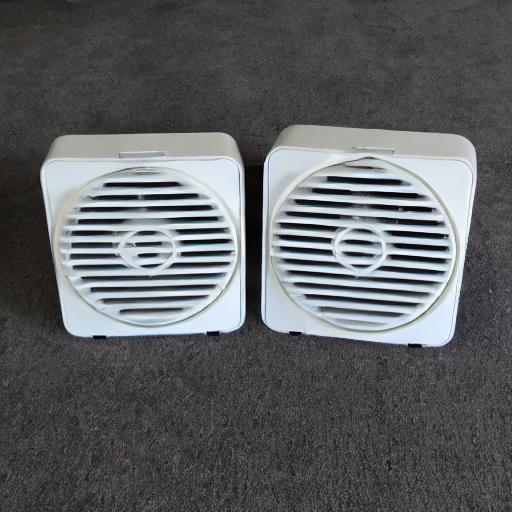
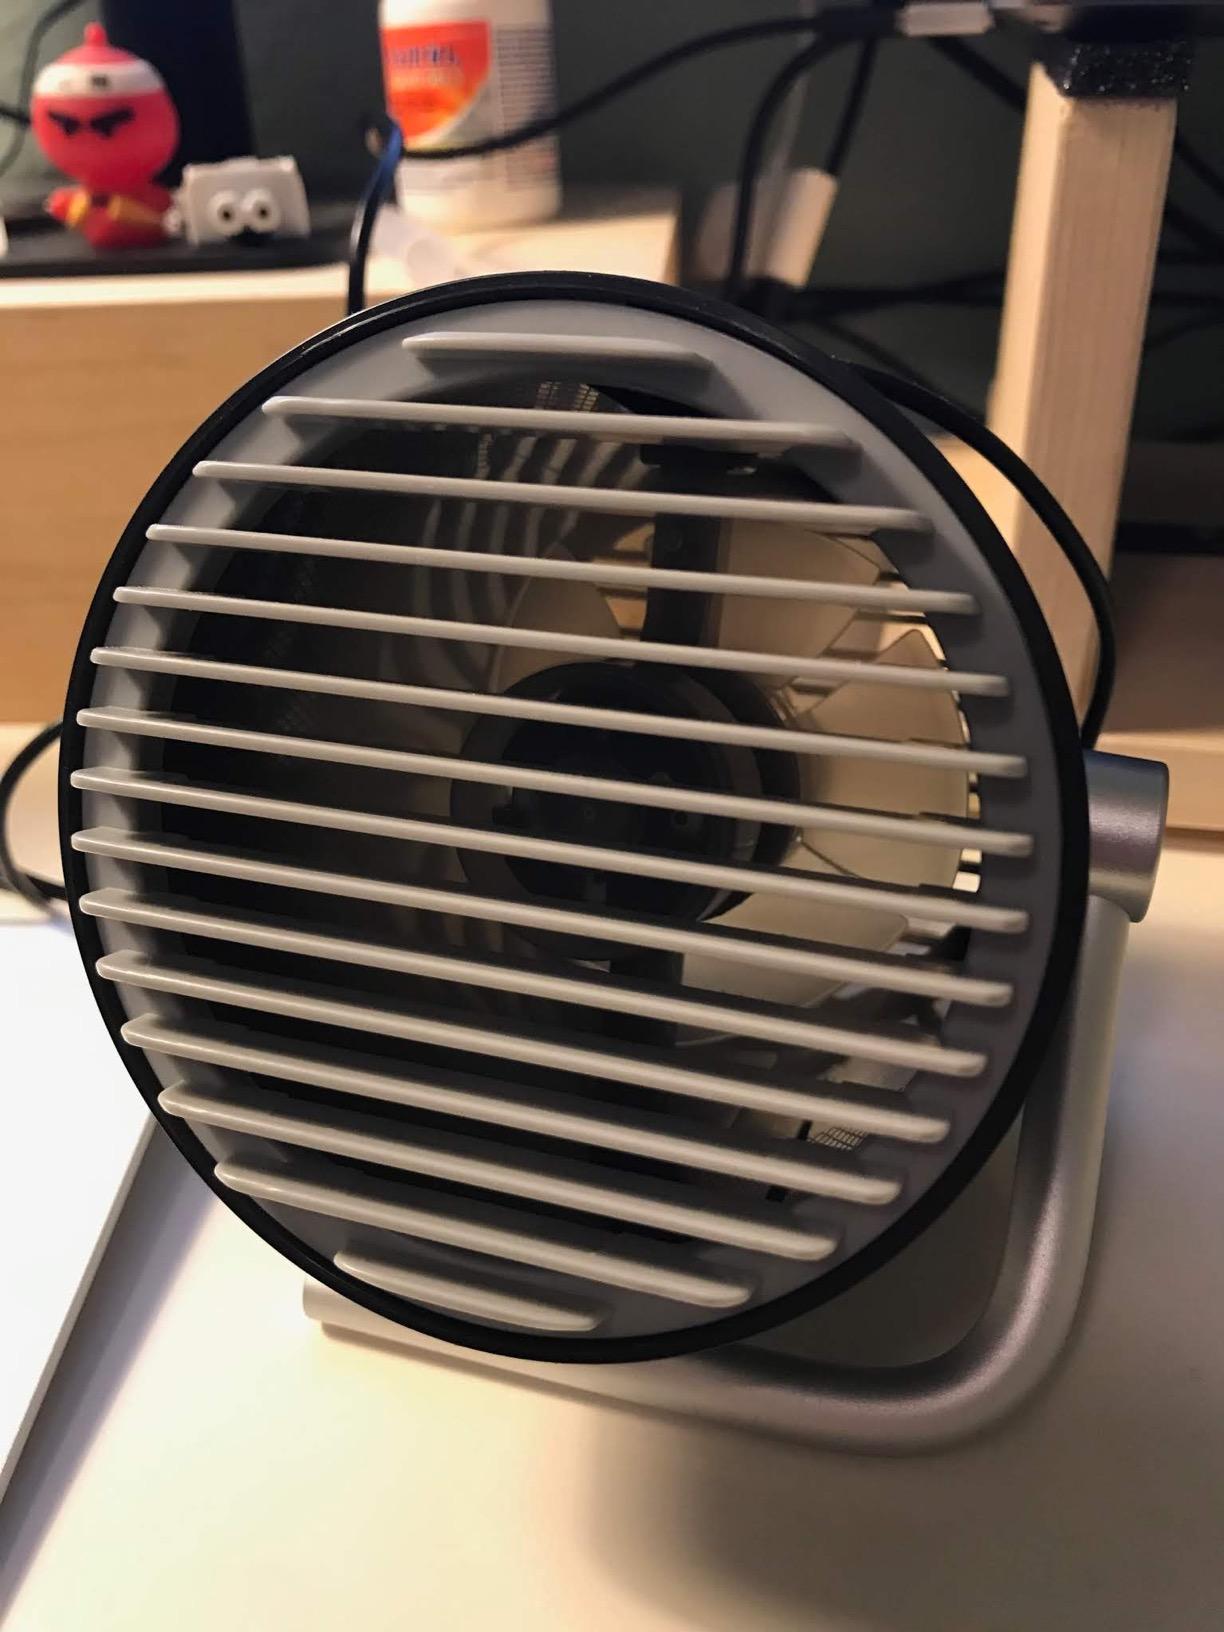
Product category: fan
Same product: no